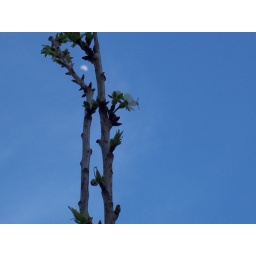
This is a bloom on our cherry tree in the side yard. notice the winged bug on the bloom and moon in sky